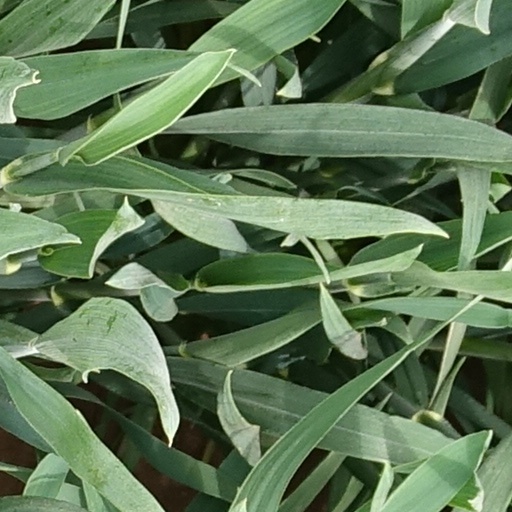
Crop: wheat